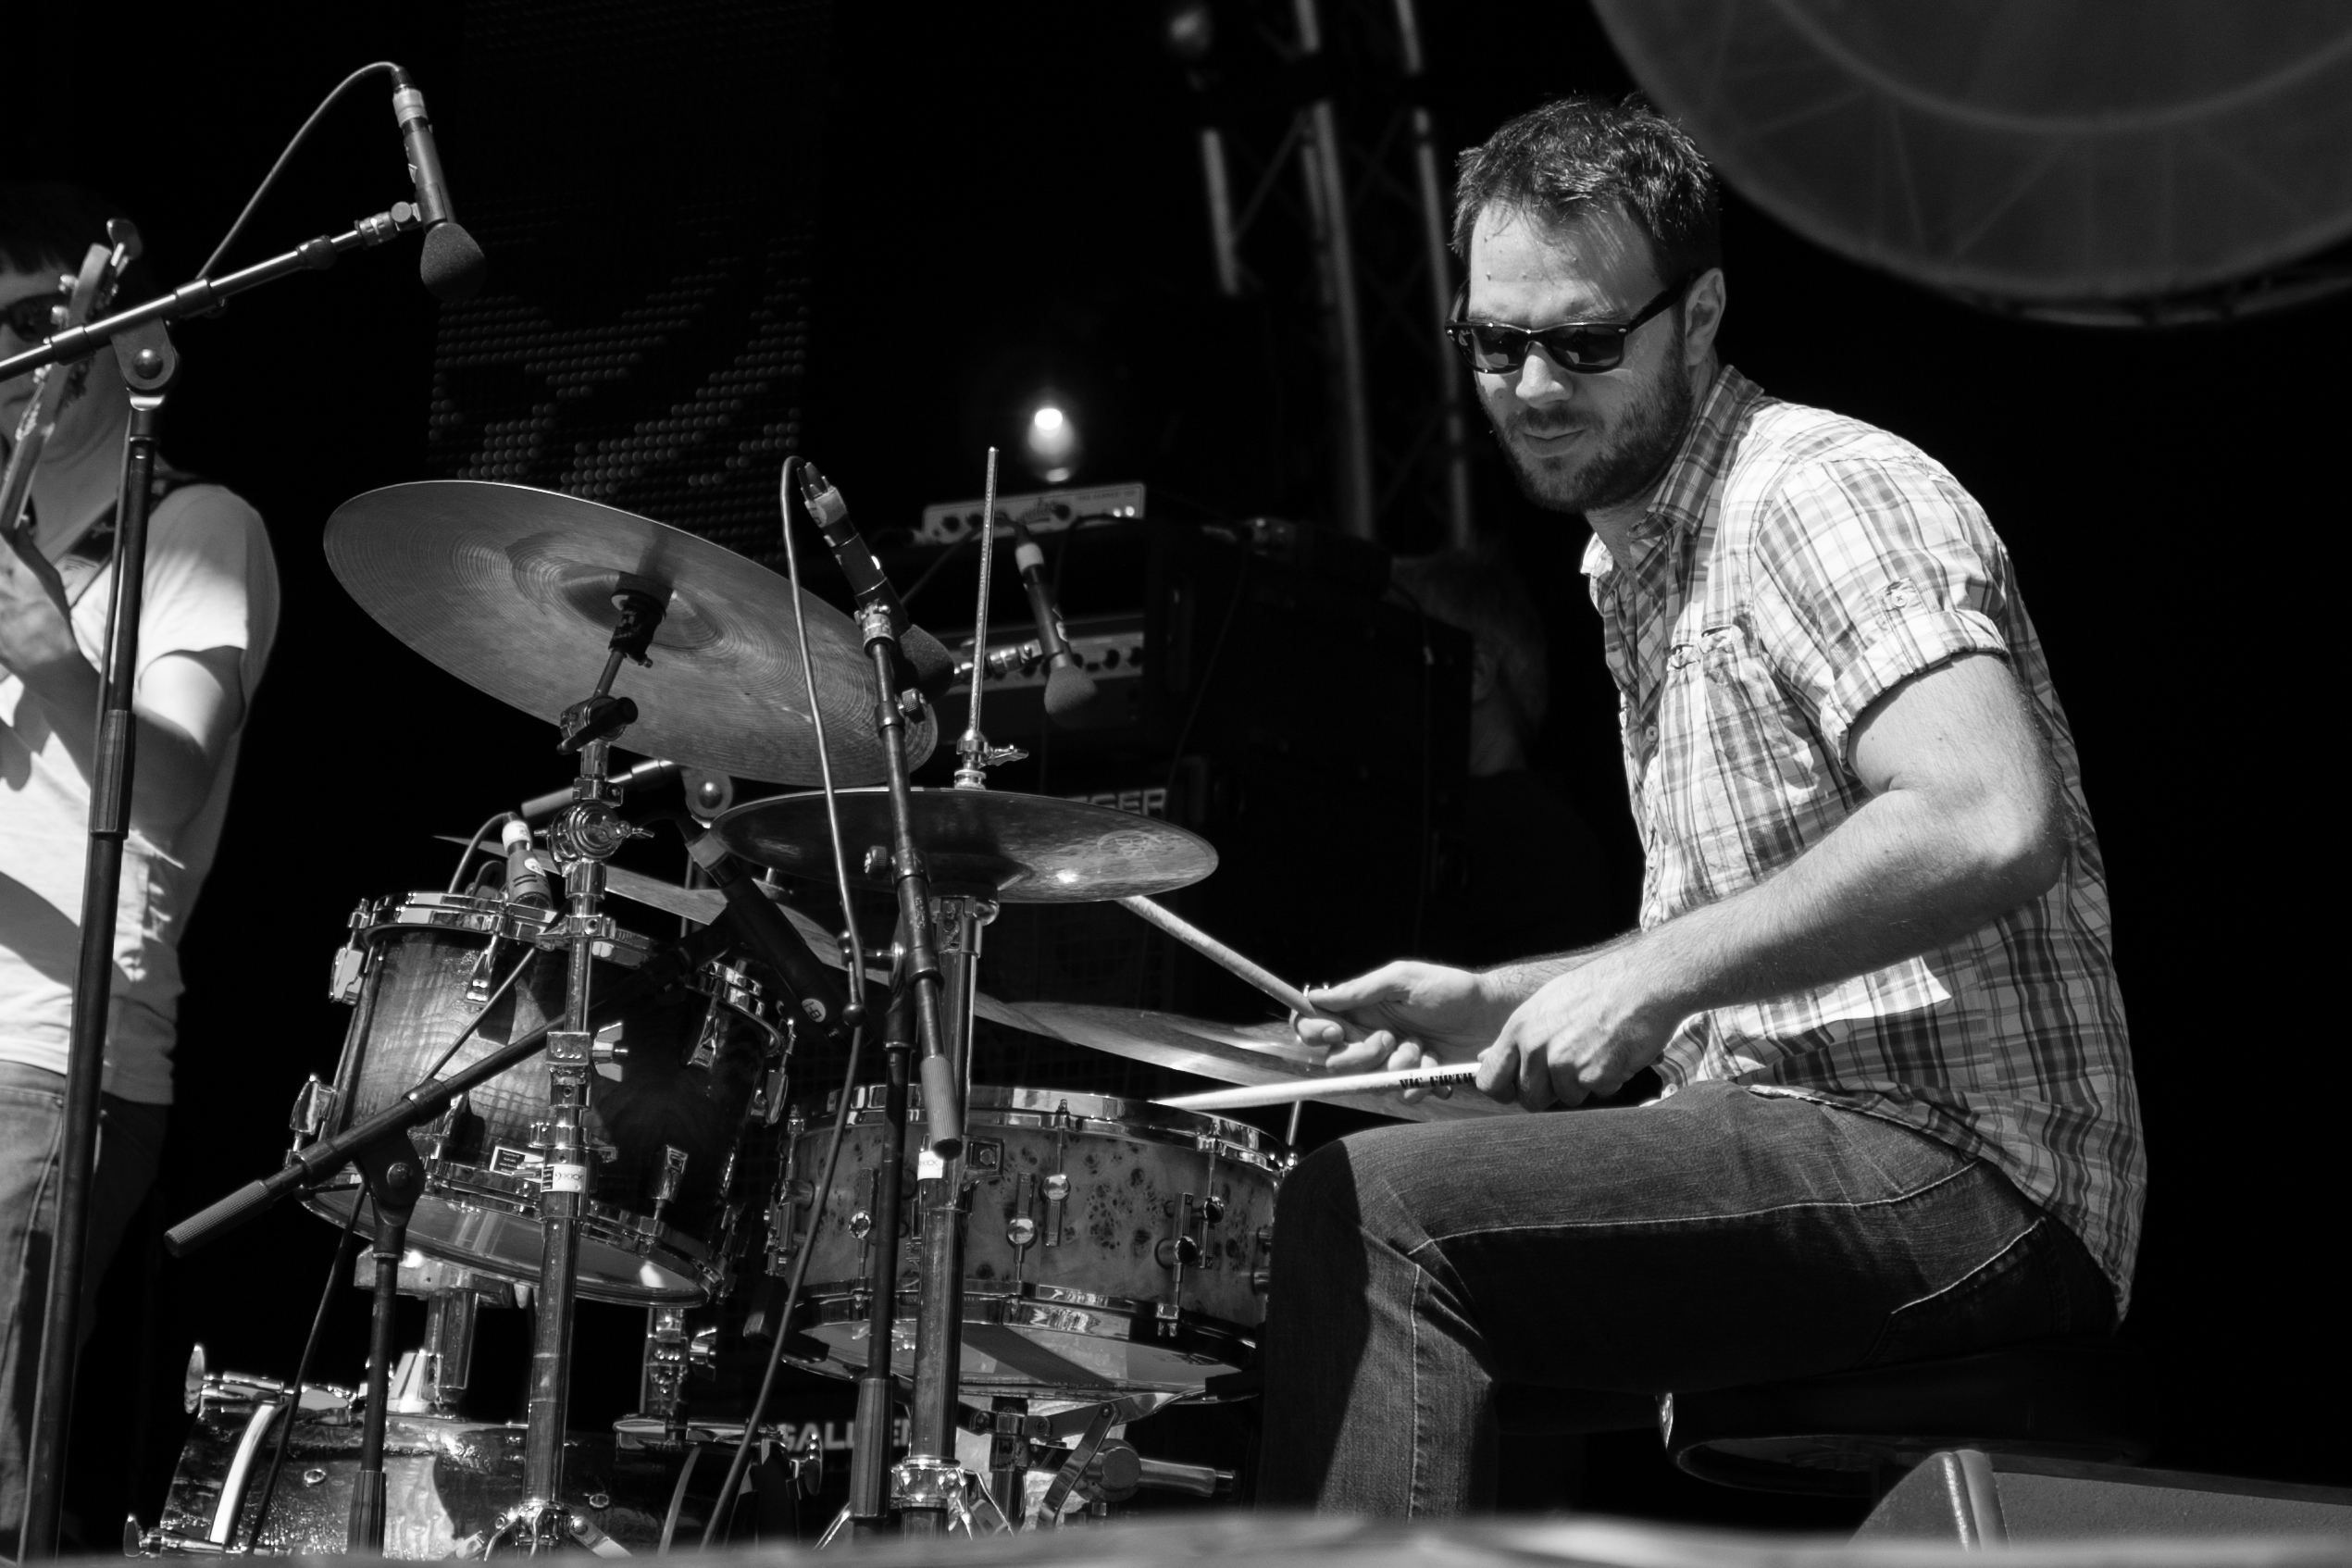
music, black and white, concert, live, musician, monochrome, drum, percussion, stage, brussels, marathon, jazz, bruxelles, 2012, society, the, unrevealed, performance, bassist, guitarist, drums, drummer, entertainment, performing arts, singer songwriter, rock concert, monochrome photography, skin head percussion instrument